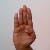
The image shows a hand gesture representing the letter 'B' in Indian Sign Language.